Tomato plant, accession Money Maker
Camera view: bottom (45 deg); turntable rotation: 180 degrees
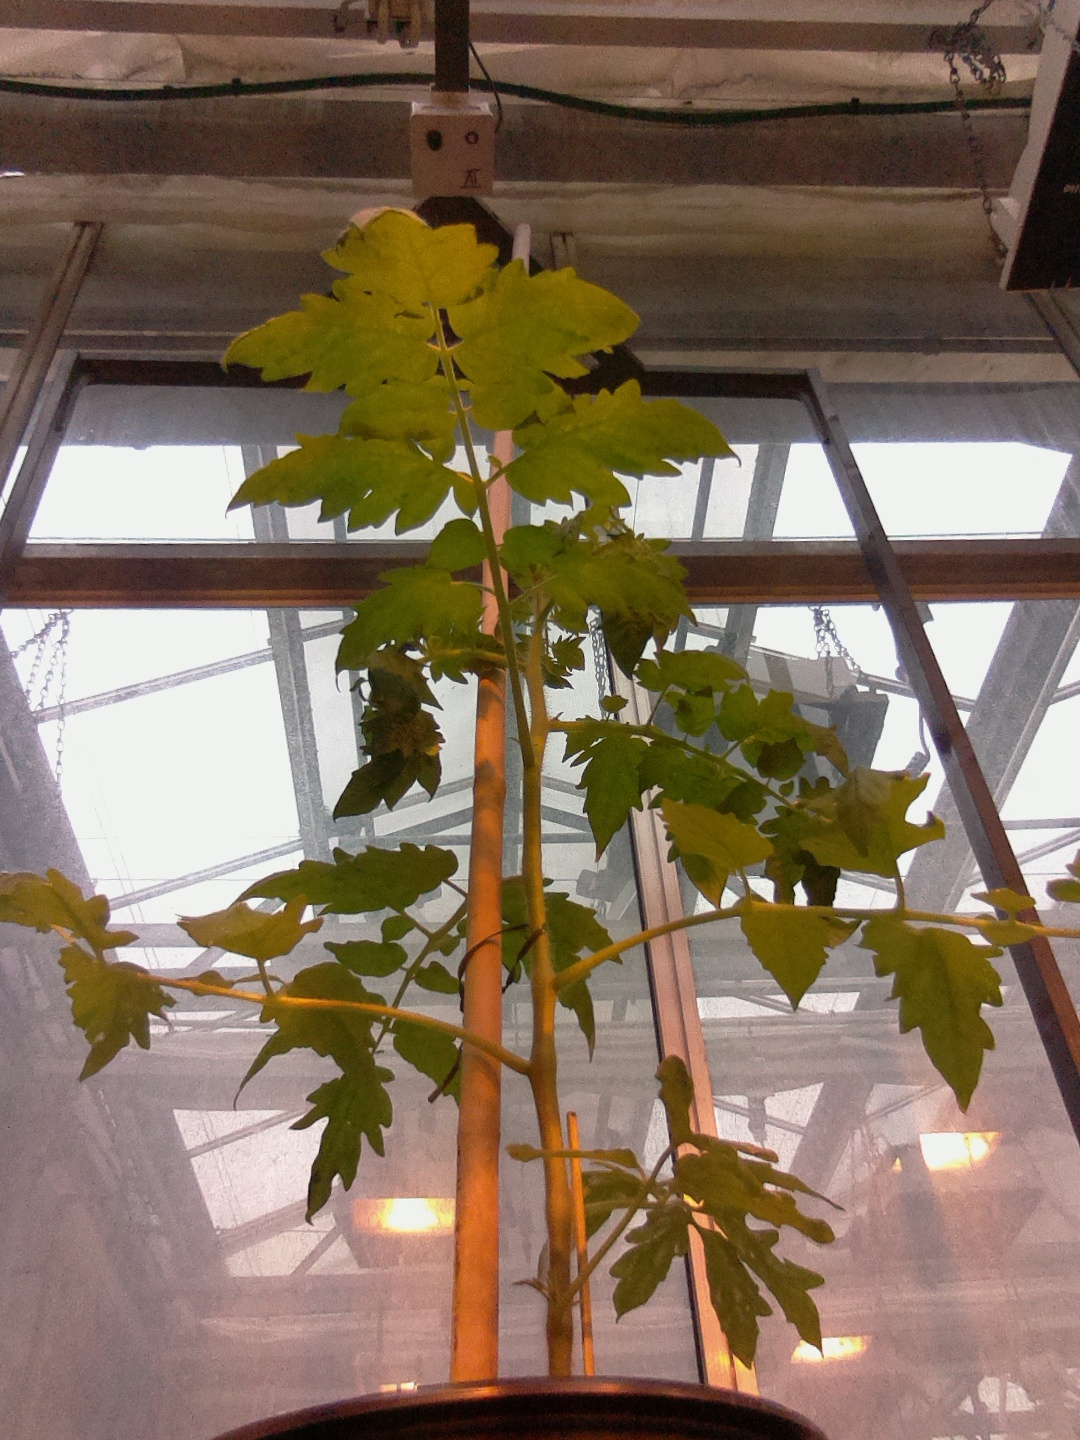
BBCH growth stage 14: 8 of true leaves visible